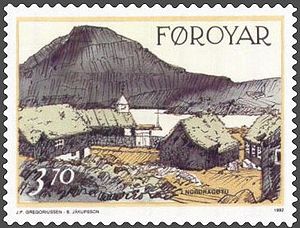
Jákup Pauli Gregoriussen
Færøsk frimærke fra 1992. Den gamle trækirke i Gøta tegnet af Gregoriussen
Jákup Pauli Gregoriussen er en færøsk arkitekt, forfatter og grafiker